Portobello, Dublin

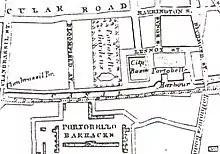
Portobello about 1840. On the west, Clanbrassil St., on the east, Sth. Richmond St. Click to enlarge.

The Dublin section of the Grand Canal was opened on 23 April 1796, while Portobello Harbour came into use in 1801. In 1812 Richmond Basin, Portobello, (later called the "City Basin"), located between Lennox Street and the canal, was opened as a water reservoir for the south side of the city. From 1860 investigations of the water quality coming from the Basin showed that it was not up to standard – in particular, levels of sulphuric acid were relatively high. Public representatives from Rathmines were unwilling to supply the necessary money for new water-works, but the will of the majority prevailed, and the new Vartry Reservoir was completed in 1863.